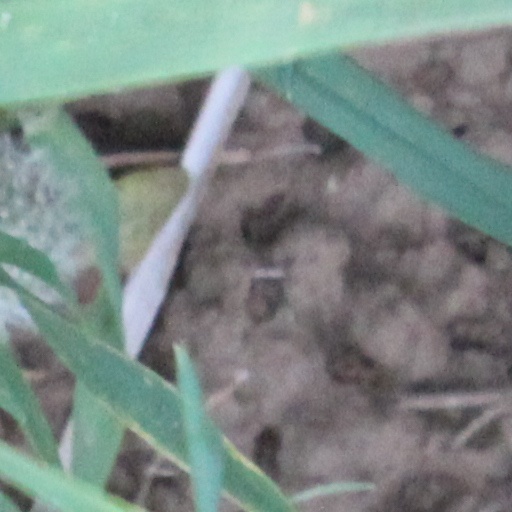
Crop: wheat